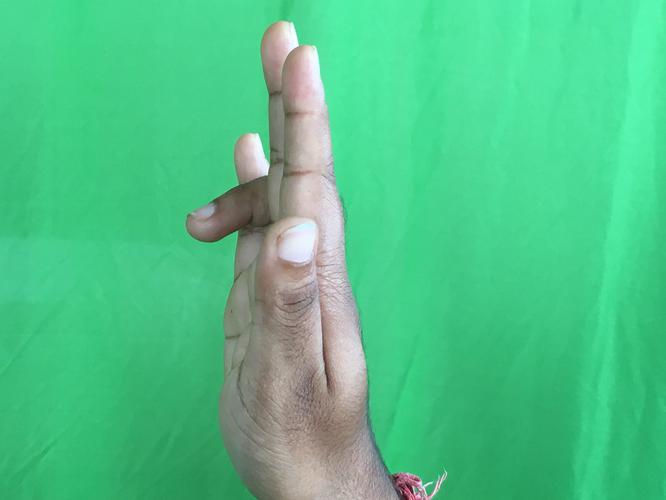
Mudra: Tripathaka
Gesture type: single_hand